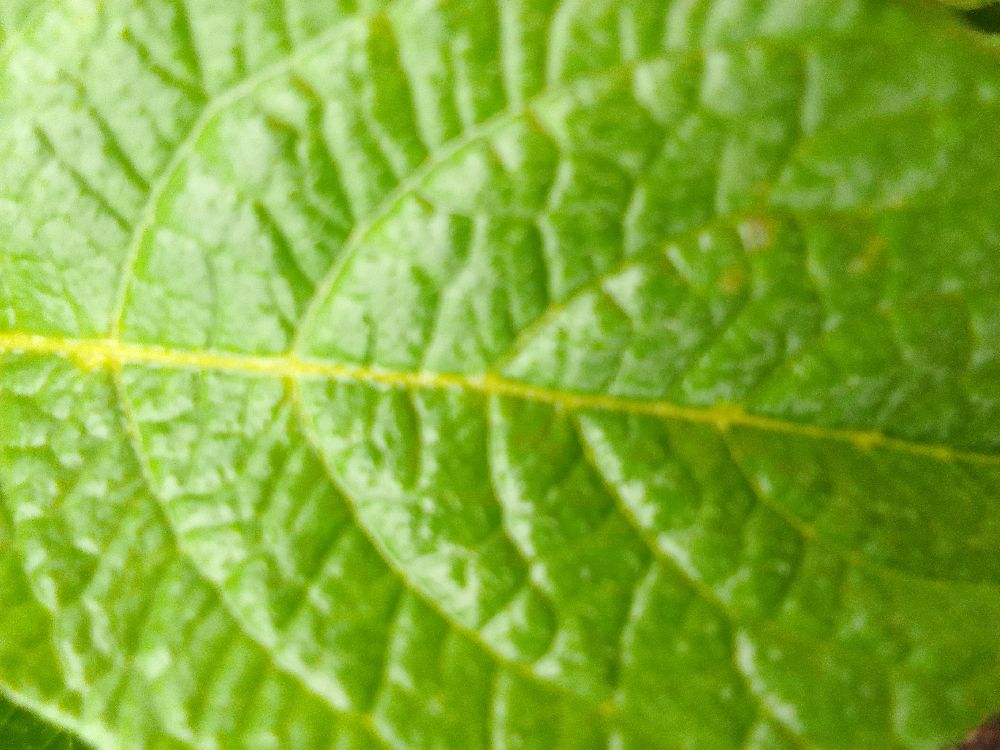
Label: Healthy